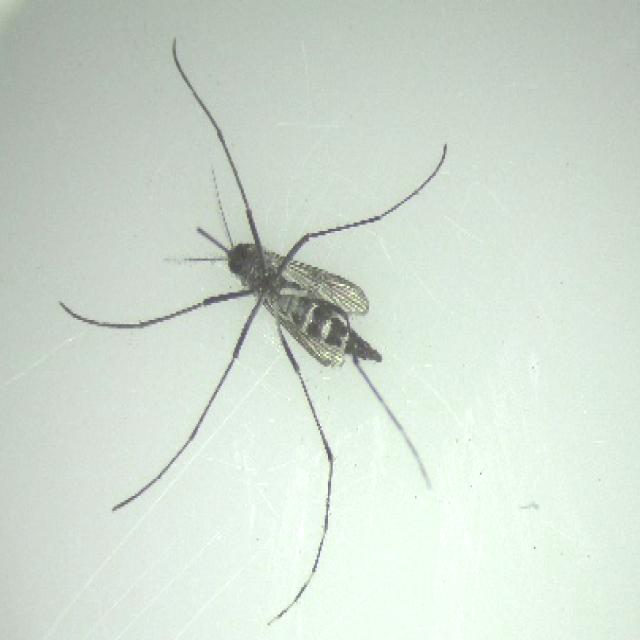
Species: aedes_albopictus